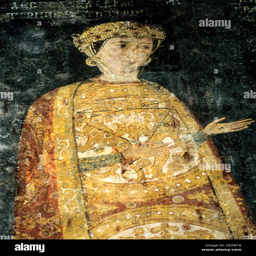
the frescoes painted in 13th century , make it one of the most important collections of medieval paintings